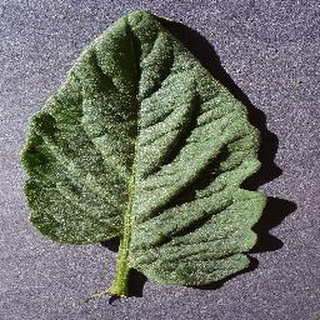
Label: healthy_tomato